Morten Helveg Petersen

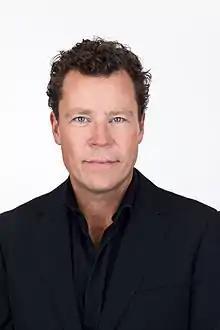
Portrait of Morten Helveg Petersen

Morten Helveg Petersen (born 14 September 1966) is a Danish politician who has been serving as a Member of the European Parliament (MEP) since 2014. He is a member of the Danish Social Liberal Party, which is affiliated to the Alliance of Liberals and Democrats for Europe Party, and sits in the Renew Europe group in the European Parliament. He was elected to the European Parliament in 2014 and 2019 and served as member of the Folketing 1998–2009.